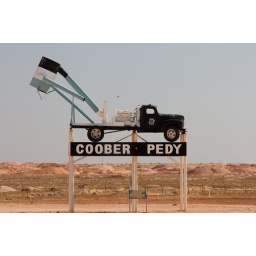
Curdnatta 12 month theme &amp;quot;Signs&amp;quot;.Coober Pedy road sign in the north of South Australia